Papal ban of Freemasonry

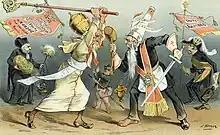
1884 satirical political cartoon from "Puck" shows Pope Leo XIII at war with Freemasonry

In 1736, the Inquisition investigated a Masonic lodge in Florence, Italy, which it condemned in June 1737. The lodge had originally been founded in 1733 by the English Freemason Charles Sackville, 2nd Duke of Dorset, but accepted Italian members, such as the lodge's secretary Tommaso Crudeli. Also in 1736, on 26 December, Andrew Michael Ramsay delivered an oration to a masonic meeting in Paris on the eve of the election of Charles Radclyffe as Grand Master of the French Freemasons. In March 1737 he sent an edited copy to the chief minister, Cardinal André-Hercule de Fleury, seeking his approval for its delivery to an assembly of Freemasons, and his approval of the craft in general. Fleury's response was to brand the Freemasons as traitors, and ban their assemblies. This ban, and the Italian investigation led, in 1738, to Pope Clement XII promulgating "In eminenti apostolatus", the first canonical prohibition of Masonic associations.